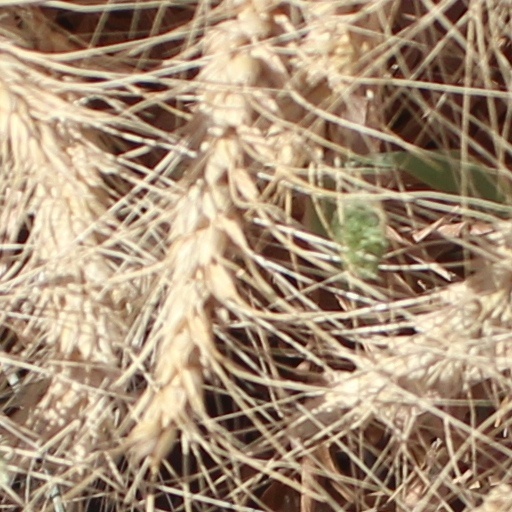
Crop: wheat